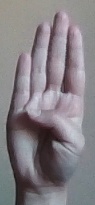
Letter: kaaf